Lillian Adams

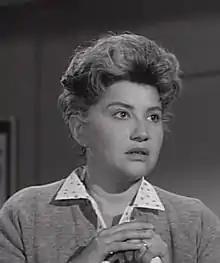
Adams in "Tormented" (1960)

Lillian Adams (May 13, 1922 – May 25, 2011) was an American actress who appeared in over 100 film and television roles.